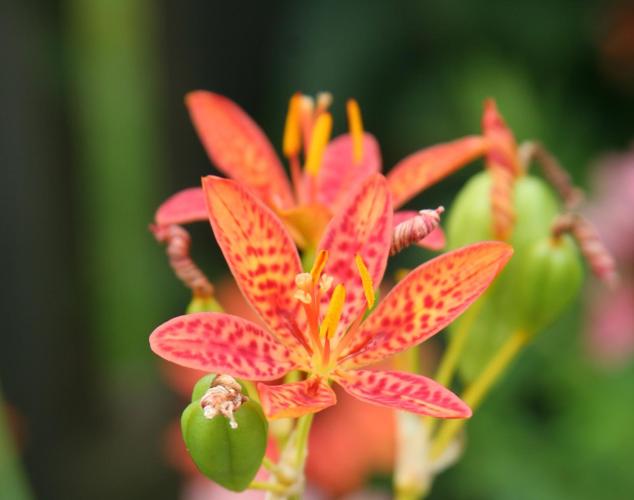
Label: blackberry lily